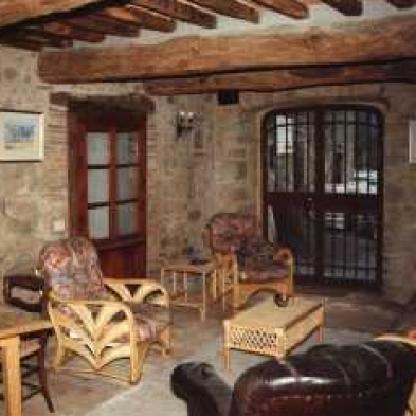
Scene: Indoor